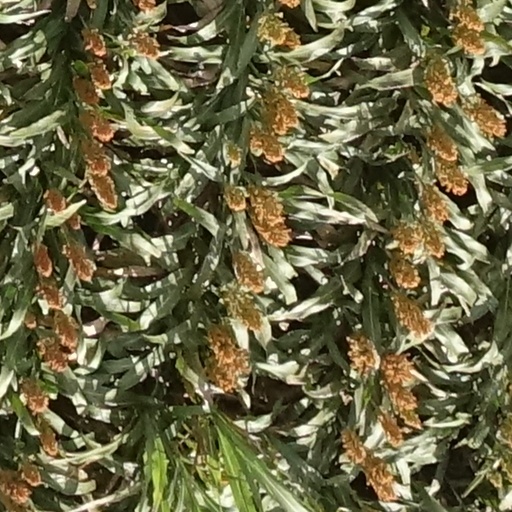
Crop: sorghum